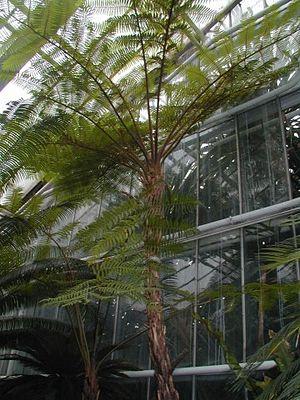
Cyathea australis est une espèce de fougère arborescente de la famille des Cyatheaceae originaire de l'Est de l'Australie.